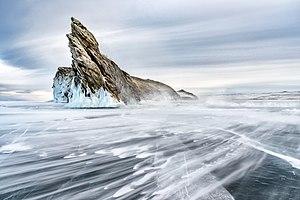
Ogoï est la plus grande île du détroit de Maloe More, dans le lac Baïkal, en Russie.